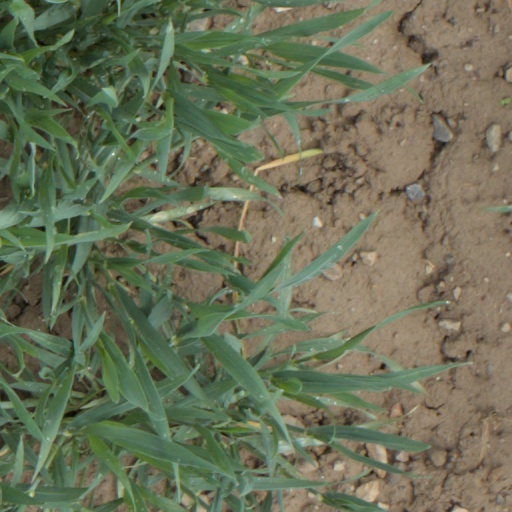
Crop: wheat